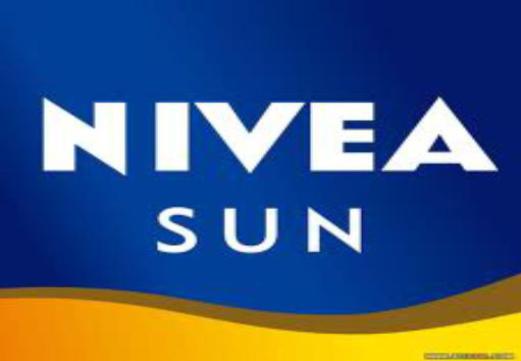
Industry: Necessities